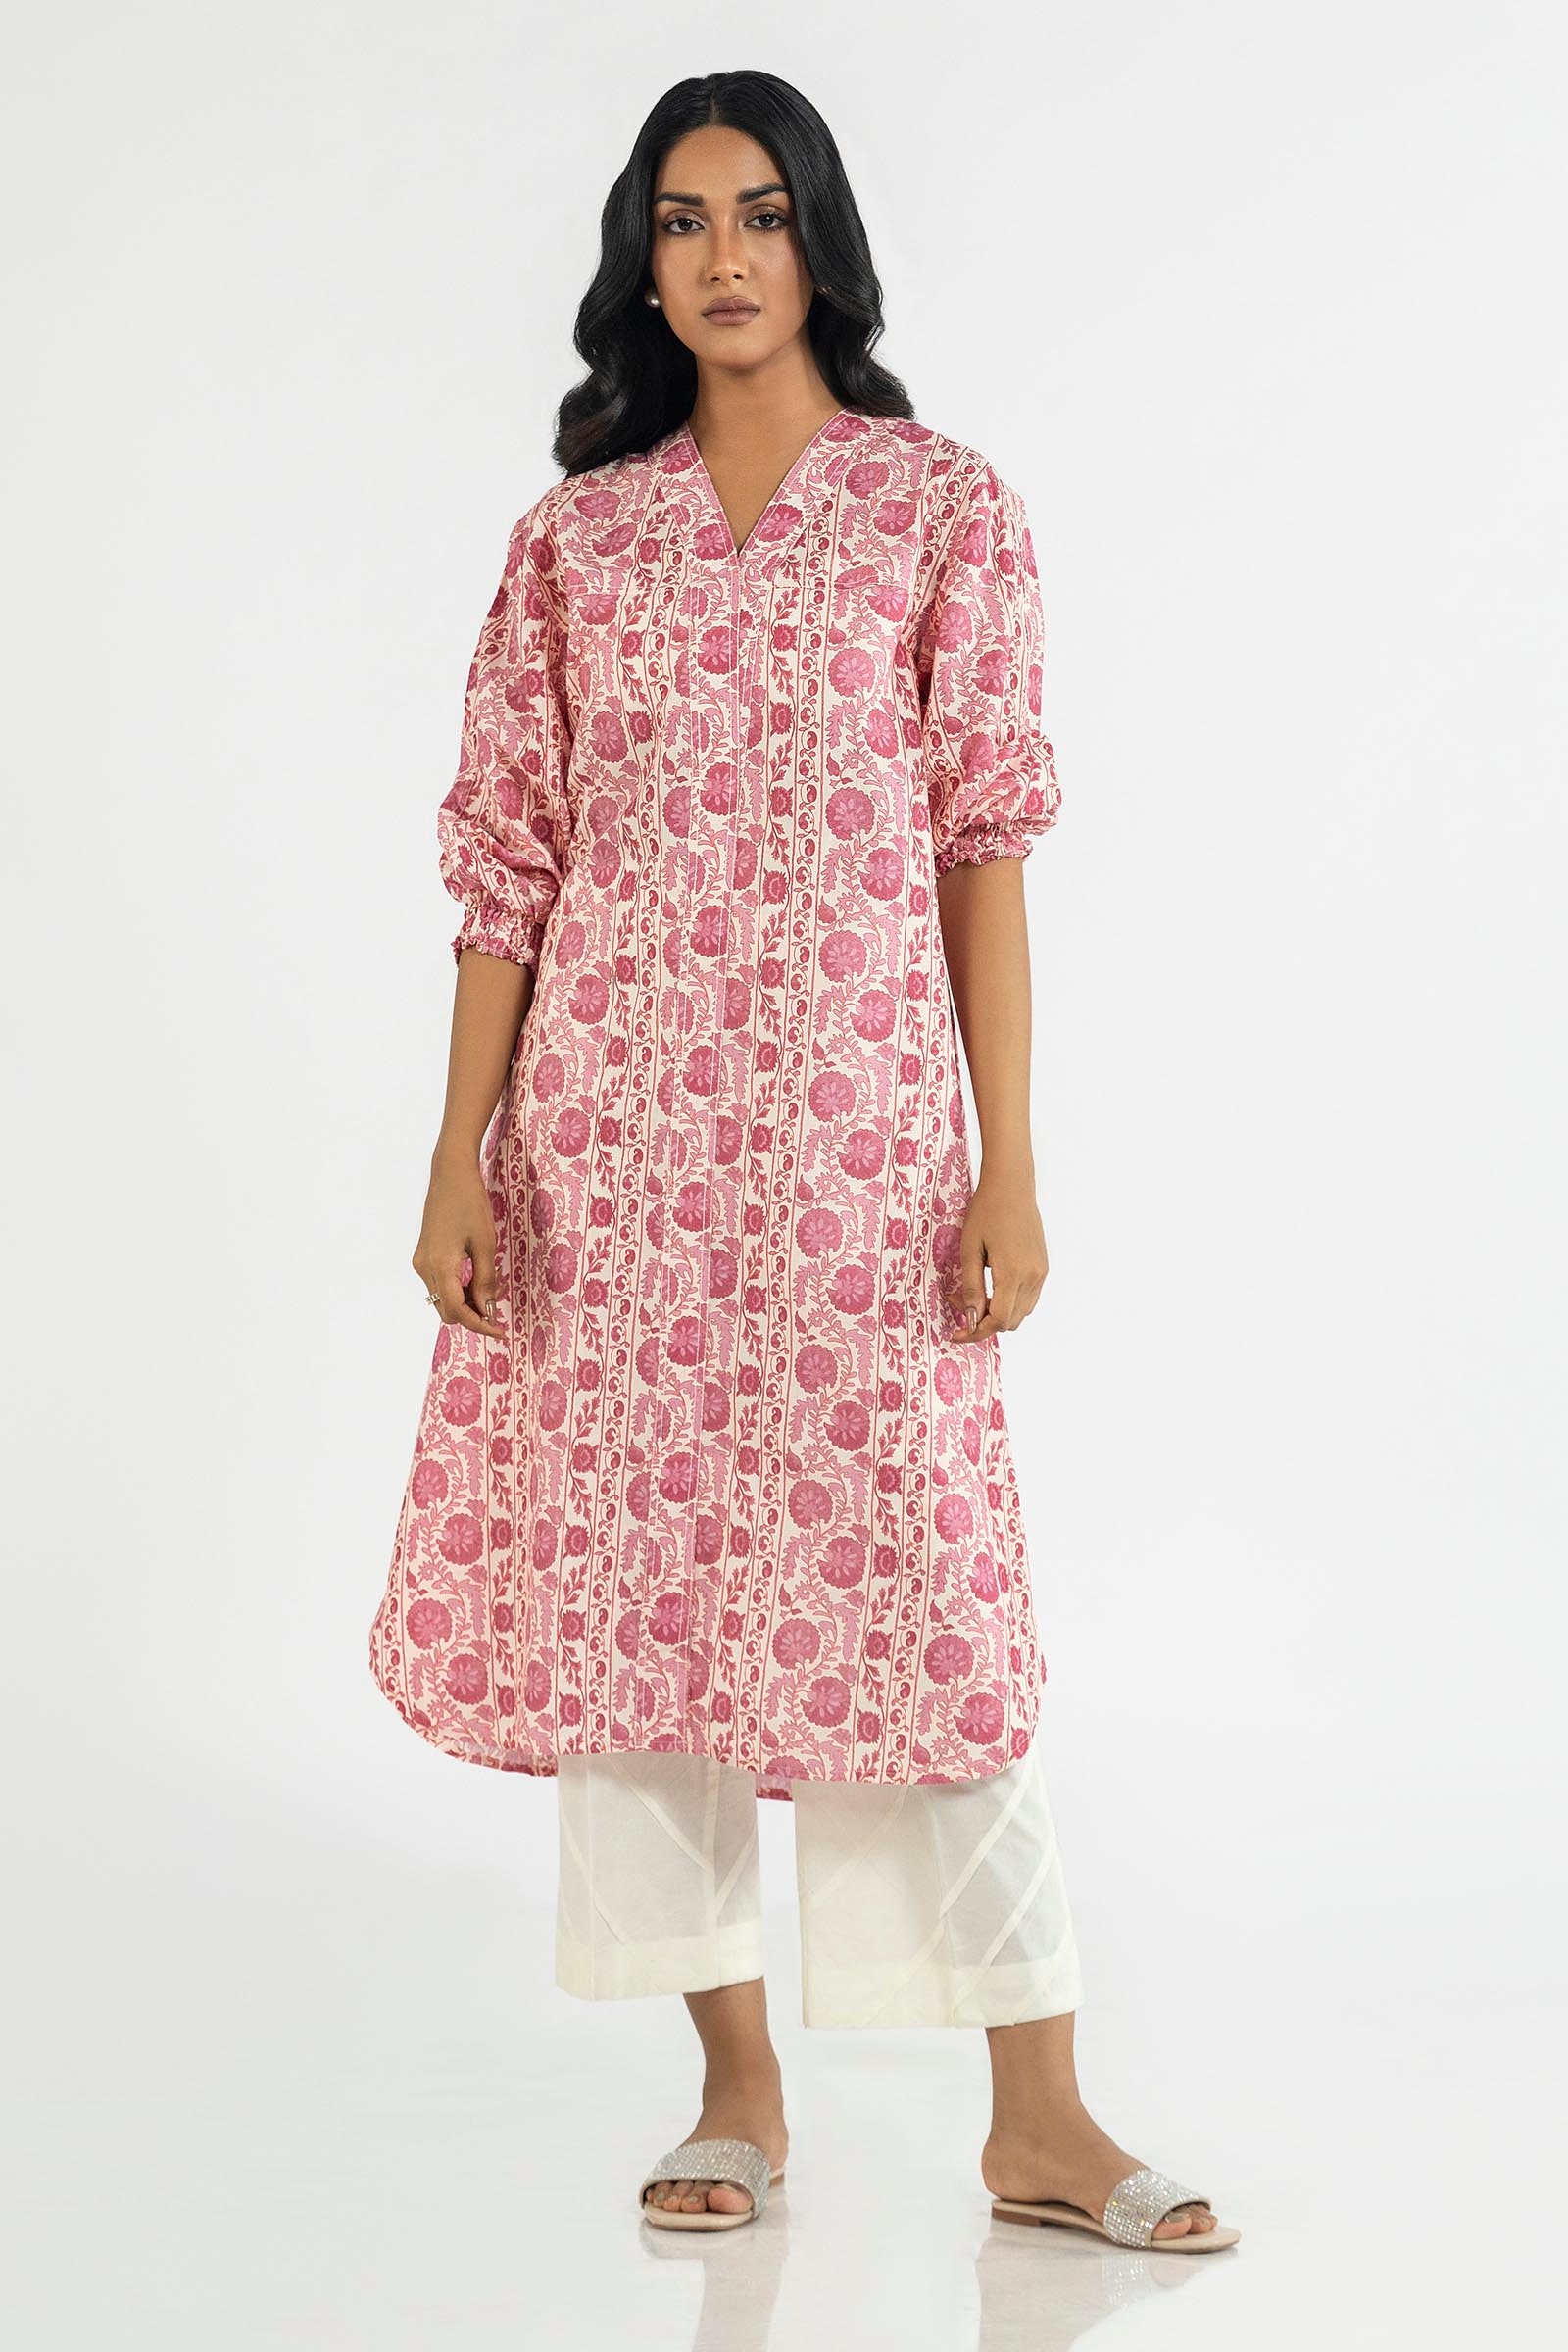
pink multi kurta